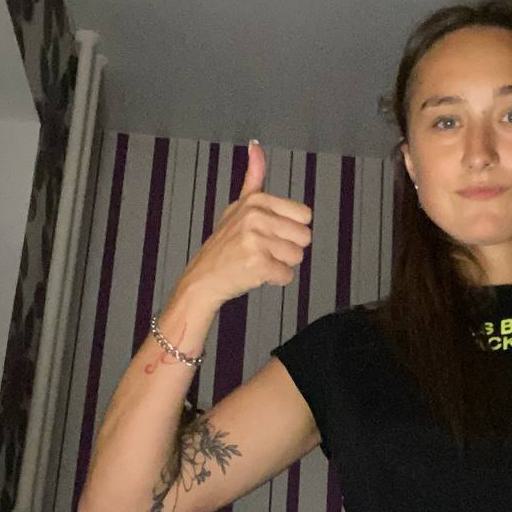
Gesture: like